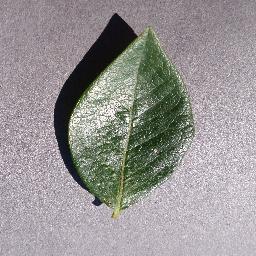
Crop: blueberry
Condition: healthy